Demchugdongrub

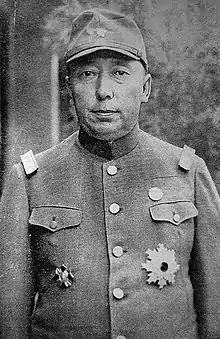
Demchugdongrub in his Japanese style uniform

In 1935, Demchugdongrub, now the leader of the Mongols of Inner Mongolia, made serious efforts to set up an autonomous Mongolian Government in Chahar and Suiyuan. The Japanese General Jirō Minami, commander of the Kwantung Army, and Colonel Seishirō Itagaki gave support to the new Inner Mongolian Autonomous Government, which they felt would weaken China and be subject to the influence of Japan. In April 1935 Minami sent Major Ryūkichi Tanaka and another officer to interview Demchugdongrub with the goal of formalizing Japanese support, but Demchugdongrub did not agree to terms set by the Japanese at that time.